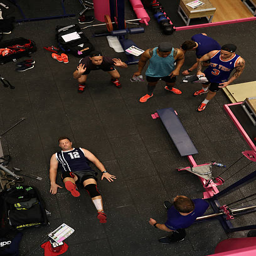
rugby player during a gym session .